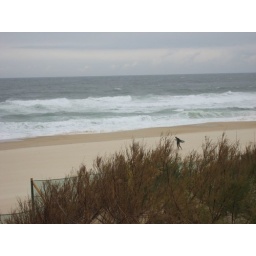
the beach in Mimizan 1.5 km from Renauds parents house